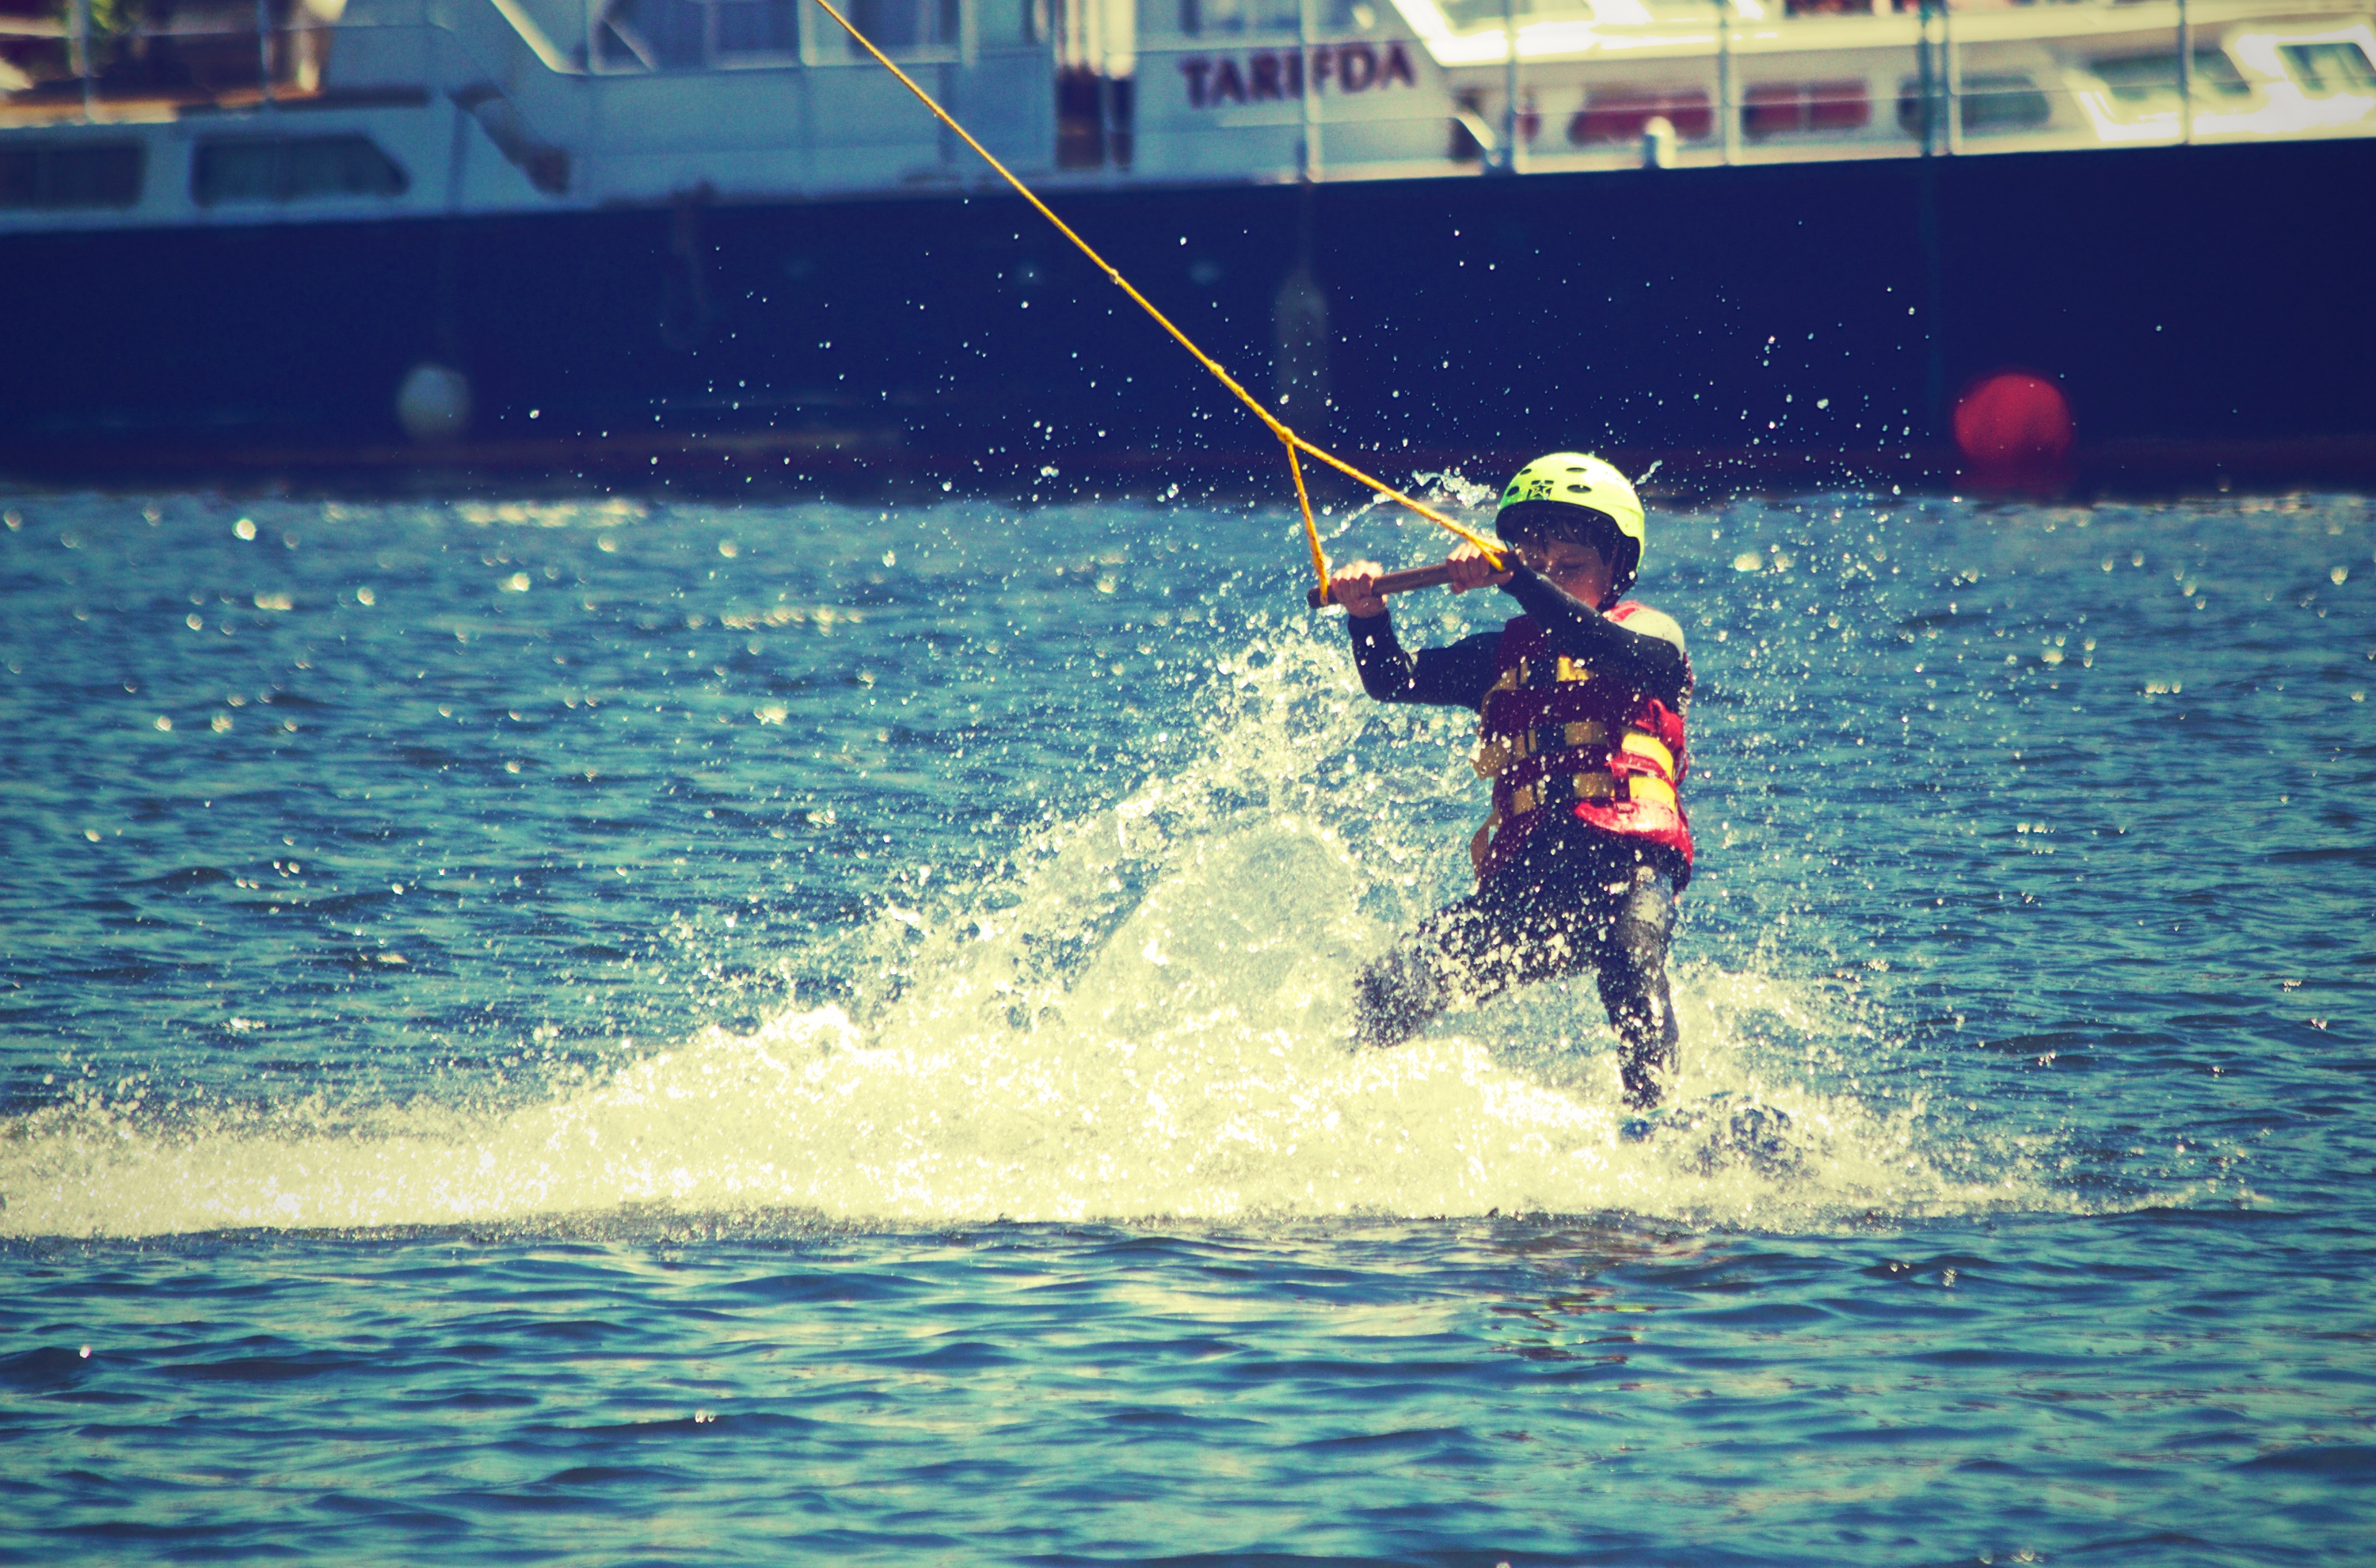
sea, water, person, rope, people, boat, wave, boy, kid, young, youth, splash, sailing, child, extreme sport, toy, fitness, splashing, wakeboarding, fun, sports, helmet, boating, windsurfing, learning, pulling, life jacket, kitesurfing, water sports, water sport, waterskiing, windsports, wind wave, boardsport, kite sports, surface water sports, towed water sport, waterski